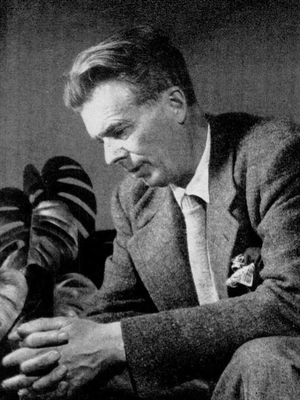
Aldous Leonard Huxley, né le 26 juillet 1894 à Godalming et mort le 22 novembre 1963 à Los Angeles, est un écrivain, romancier et philosophe britannique, membre de la famille Huxley. Il est diplômé du Balliol College de l'Université d'Oxford avec une mention très bien en littérature anglaise.
Karin van Leyden, artiste peintre, est née Elisabeth Frieda Johanna Erna Kluth le 23 juillet 1906 à Berlin-Charlottenburg en Allemagne. Elle épouse le peintre hollandais Ernst van Leyden le 19 mai 1932. Figurative expérimentant l'abstraction à partir de 1953, elle signe ses tableaux "Karin", meurt à Lugano en juin 1977.